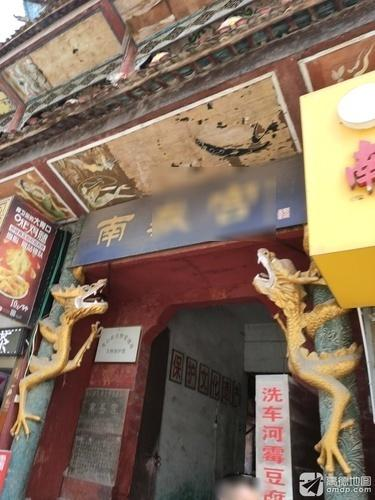
地标名称：南岳宫
所在城市：湘西土家族苗族自治州·龙山县